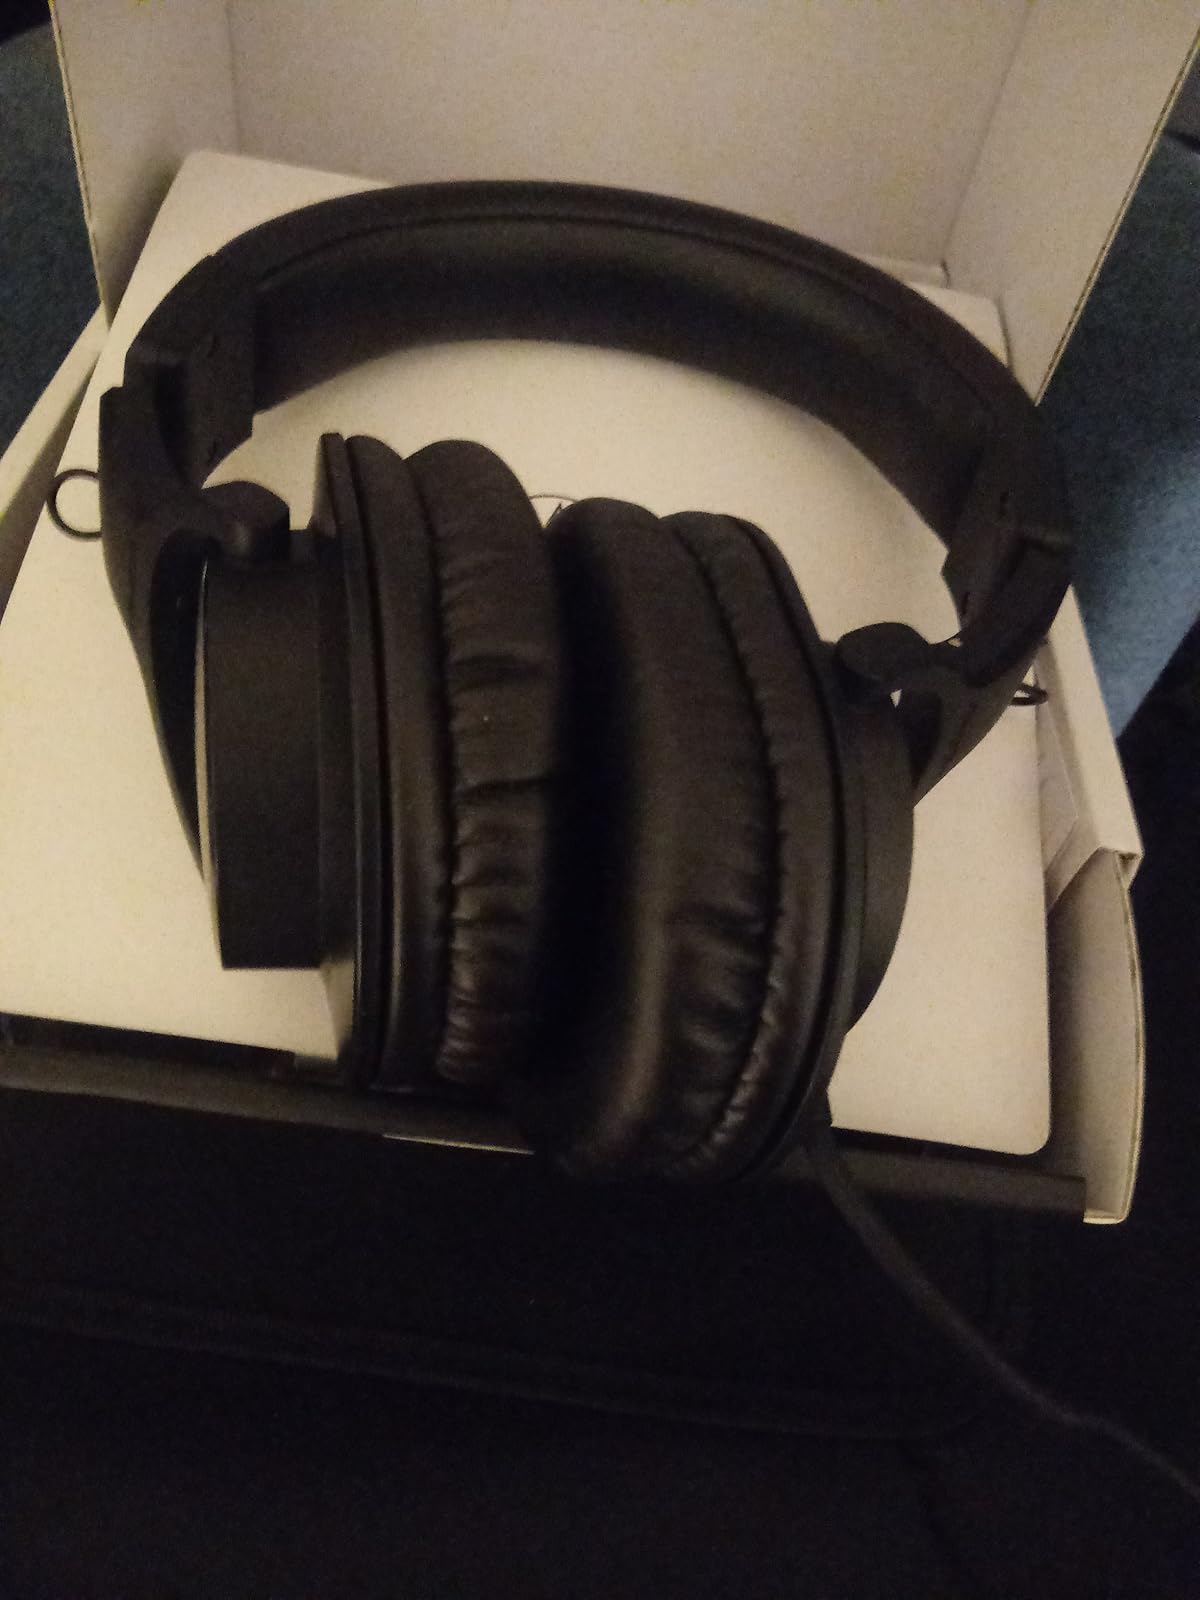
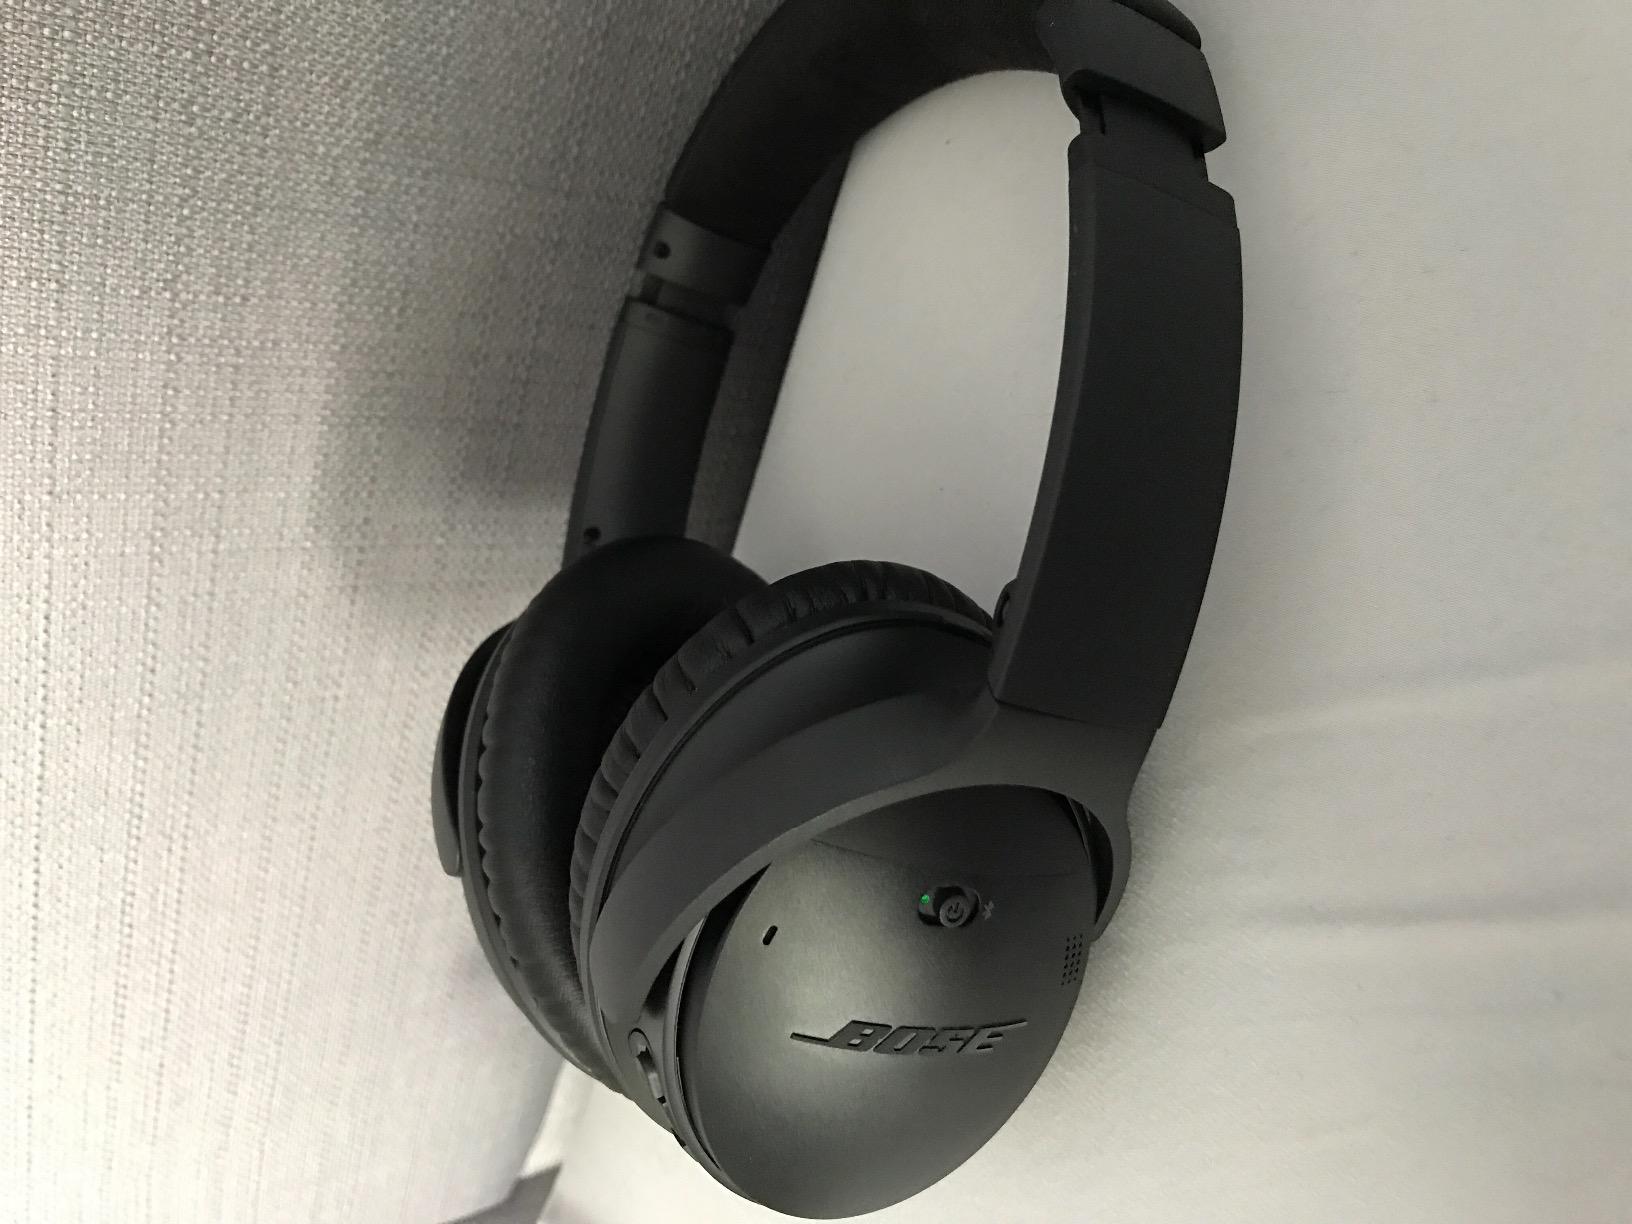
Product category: headphones
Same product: no